Imatra Society

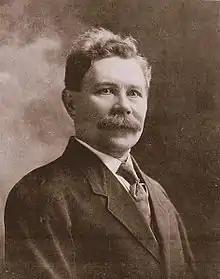
The chairman of Imatra Society, John A. Koski

At the beginning the society operated as a workers' association with the name of Workers' Association Imatra. and it was the first workers´ association the Finns established in America. The Finnish immigrants were workers and thus the name for the society became The Finnish American Workers´ Association Imatra. Despite its name, the society was not based on marxian ideology, but instead there has been seen features of the labor movement led by Viktor von Wright, which sought to promote the cultural activity of the working people and raise their level of education and prevent them from joining socialist associations. Women participated in the activities from the beginning. As a first act in the business the society established its own brass band. In addition a chorus and a play club were formed.